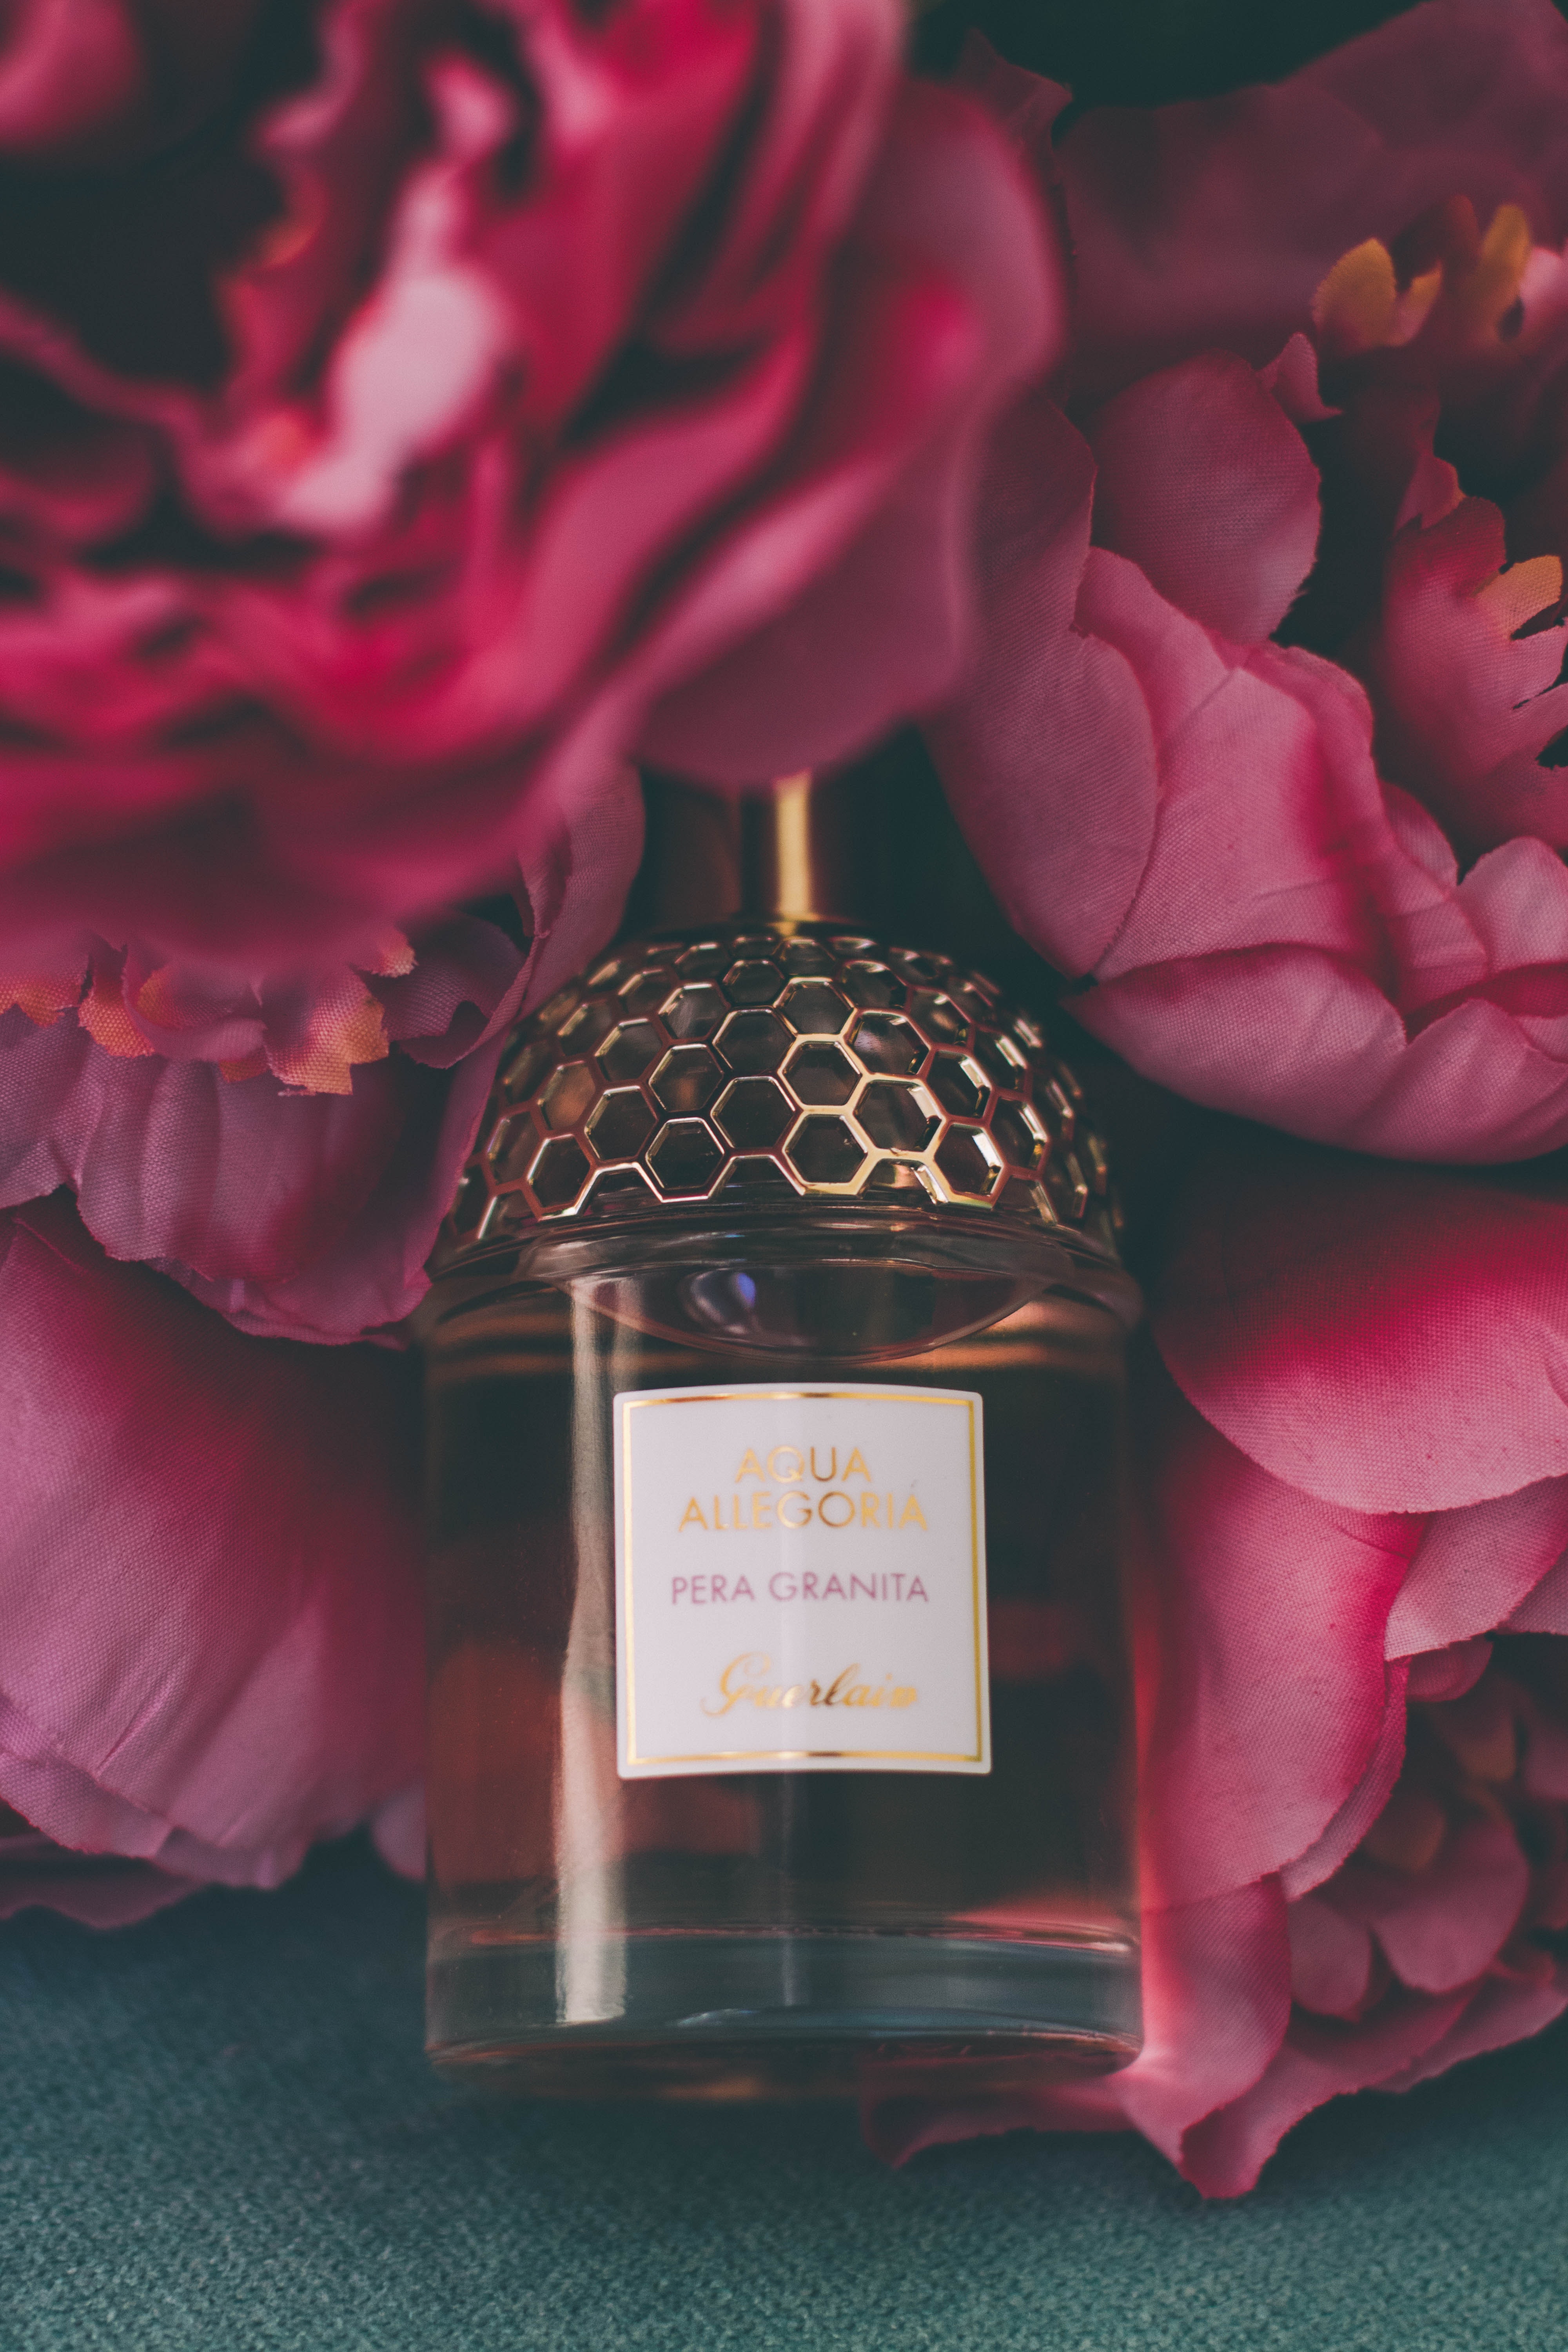
perfume, pink, red, product, flower, petal, magenta, rose, plant, peony, still life photography, still life, rose family, camellia